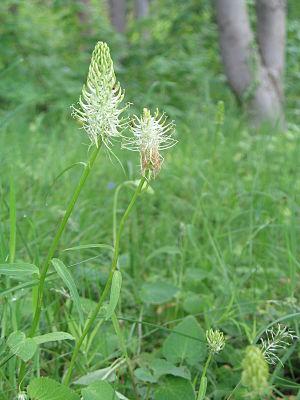
Le Boulay est une commune française située dans le département d'Indre-et-Loire, en région Centre-Val de Loire, dans la région naturelle de la Gâtine de Touraine.